Bates method

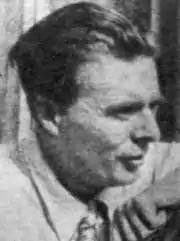
Aldous Huxley

Perhaps the most famous proponent of the Bates method was the British writer Aldous Huxley. At the age of 16, Huxley had an attack of keratitis, which, after an 18-month period of near-blindness, left him with one eye just capable of light perception and the other with an unaided Snellen fraction of 10/200. This was mainly due to opacities in both corneas, complicated by hyperopia and astigmatism. He was able to read only if he wore thick glasses and dilated his better pupil with atropine, to allow that eye to see around an opacity in the center of the cornea.